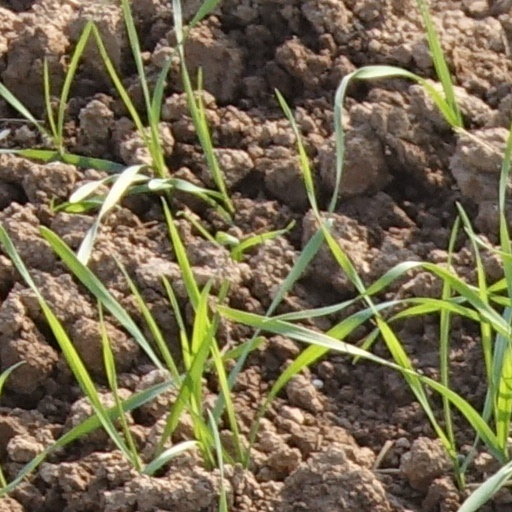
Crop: wheat